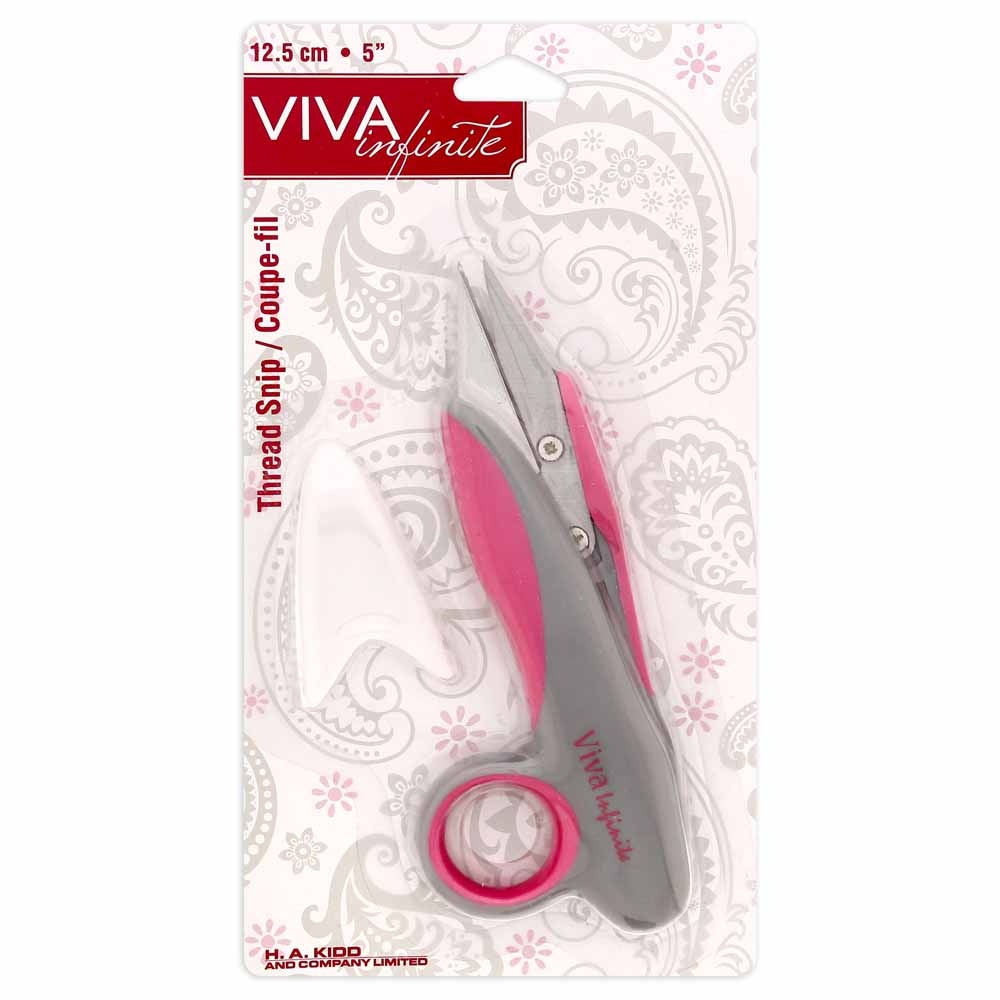
Coupe-fil VIVA INFINITE - 5″ (12.7cm)
Assez petit pour tenir dans la paume de votre main. Les lames sont d'environ 1” de long. L'action de compression facile accélère la coupe des fils. Couvercle protecteur pour le rangement.
Brand: HA Kidd
Category: Arts & Entertainment > Hobbies & Creative Arts > Arts & Crafts > Art & Crafting Tools > Craft Cutting & Embossing Tools > Thread & Yarn Cutters > Thread Cutters